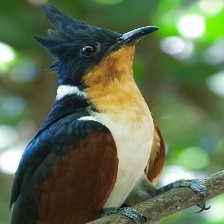
Species: CHESTNUT WINGED CUCKOO
Scientific name:  CLAMATOR COROMANDUS